Mashrafe Mortaza

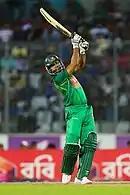

Mashrafe led his team to the Quarter Finals of the World Cup for the first time when they beat Scotland, Afghanistan and England in the group stage. Although losing the quarter finals to India meant Bangladesh didn't proceed any further on the tournament, it was Bangladesh's highest achievement at that time on any world tournament before qualifying for the semi-finals on the 2017 Champions Trophy. Throughout the tournament, the attacking captaincy and tactics of Chandika Hathurusingha and Mashrafe was highly praised.